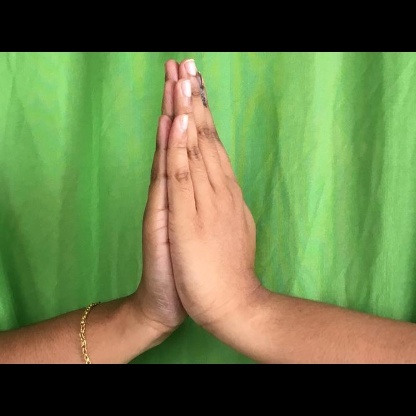
Mudra: Anjali